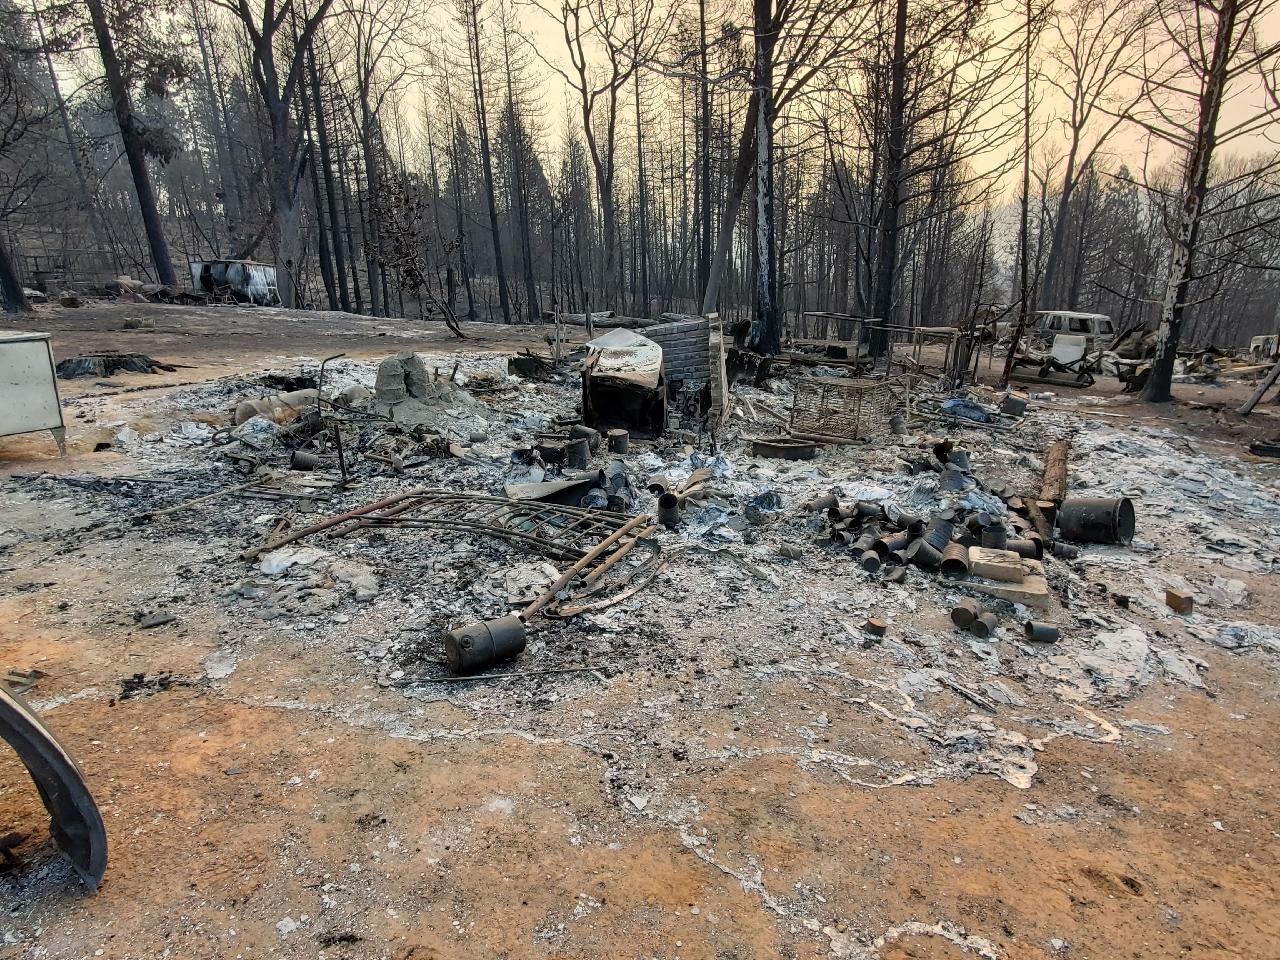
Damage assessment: destroyed